Mike Pence

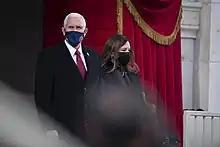
Pence and his wife Karen at the inauguration of Joe Biden

On June 30, 2017, Pence was appointed chair of the National Space Council after Trump signed an executive order reestablishing the council. As chair, Pence held eight meetings from 2017 to 2020.